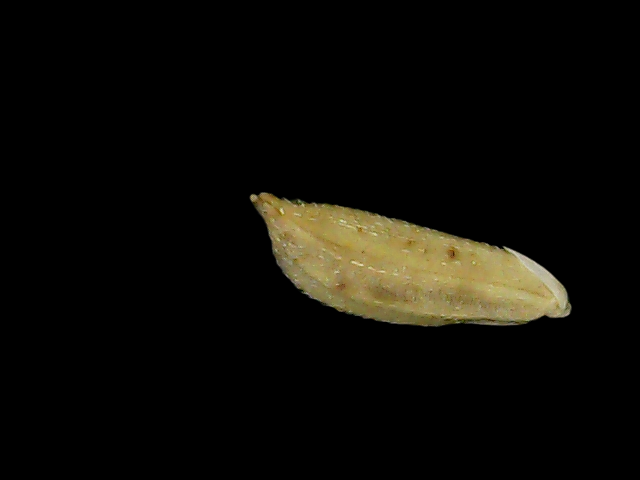
Rice variety: Bd49